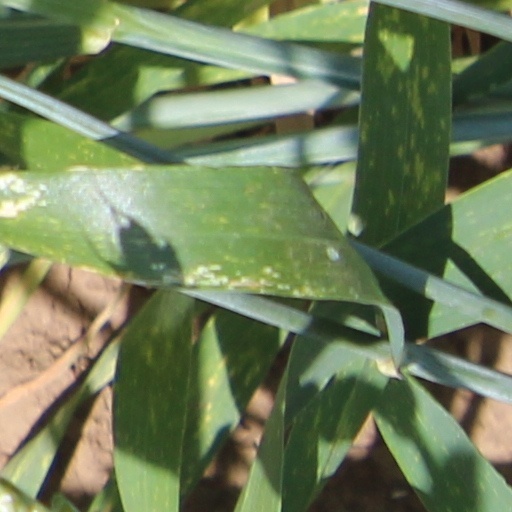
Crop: wheat